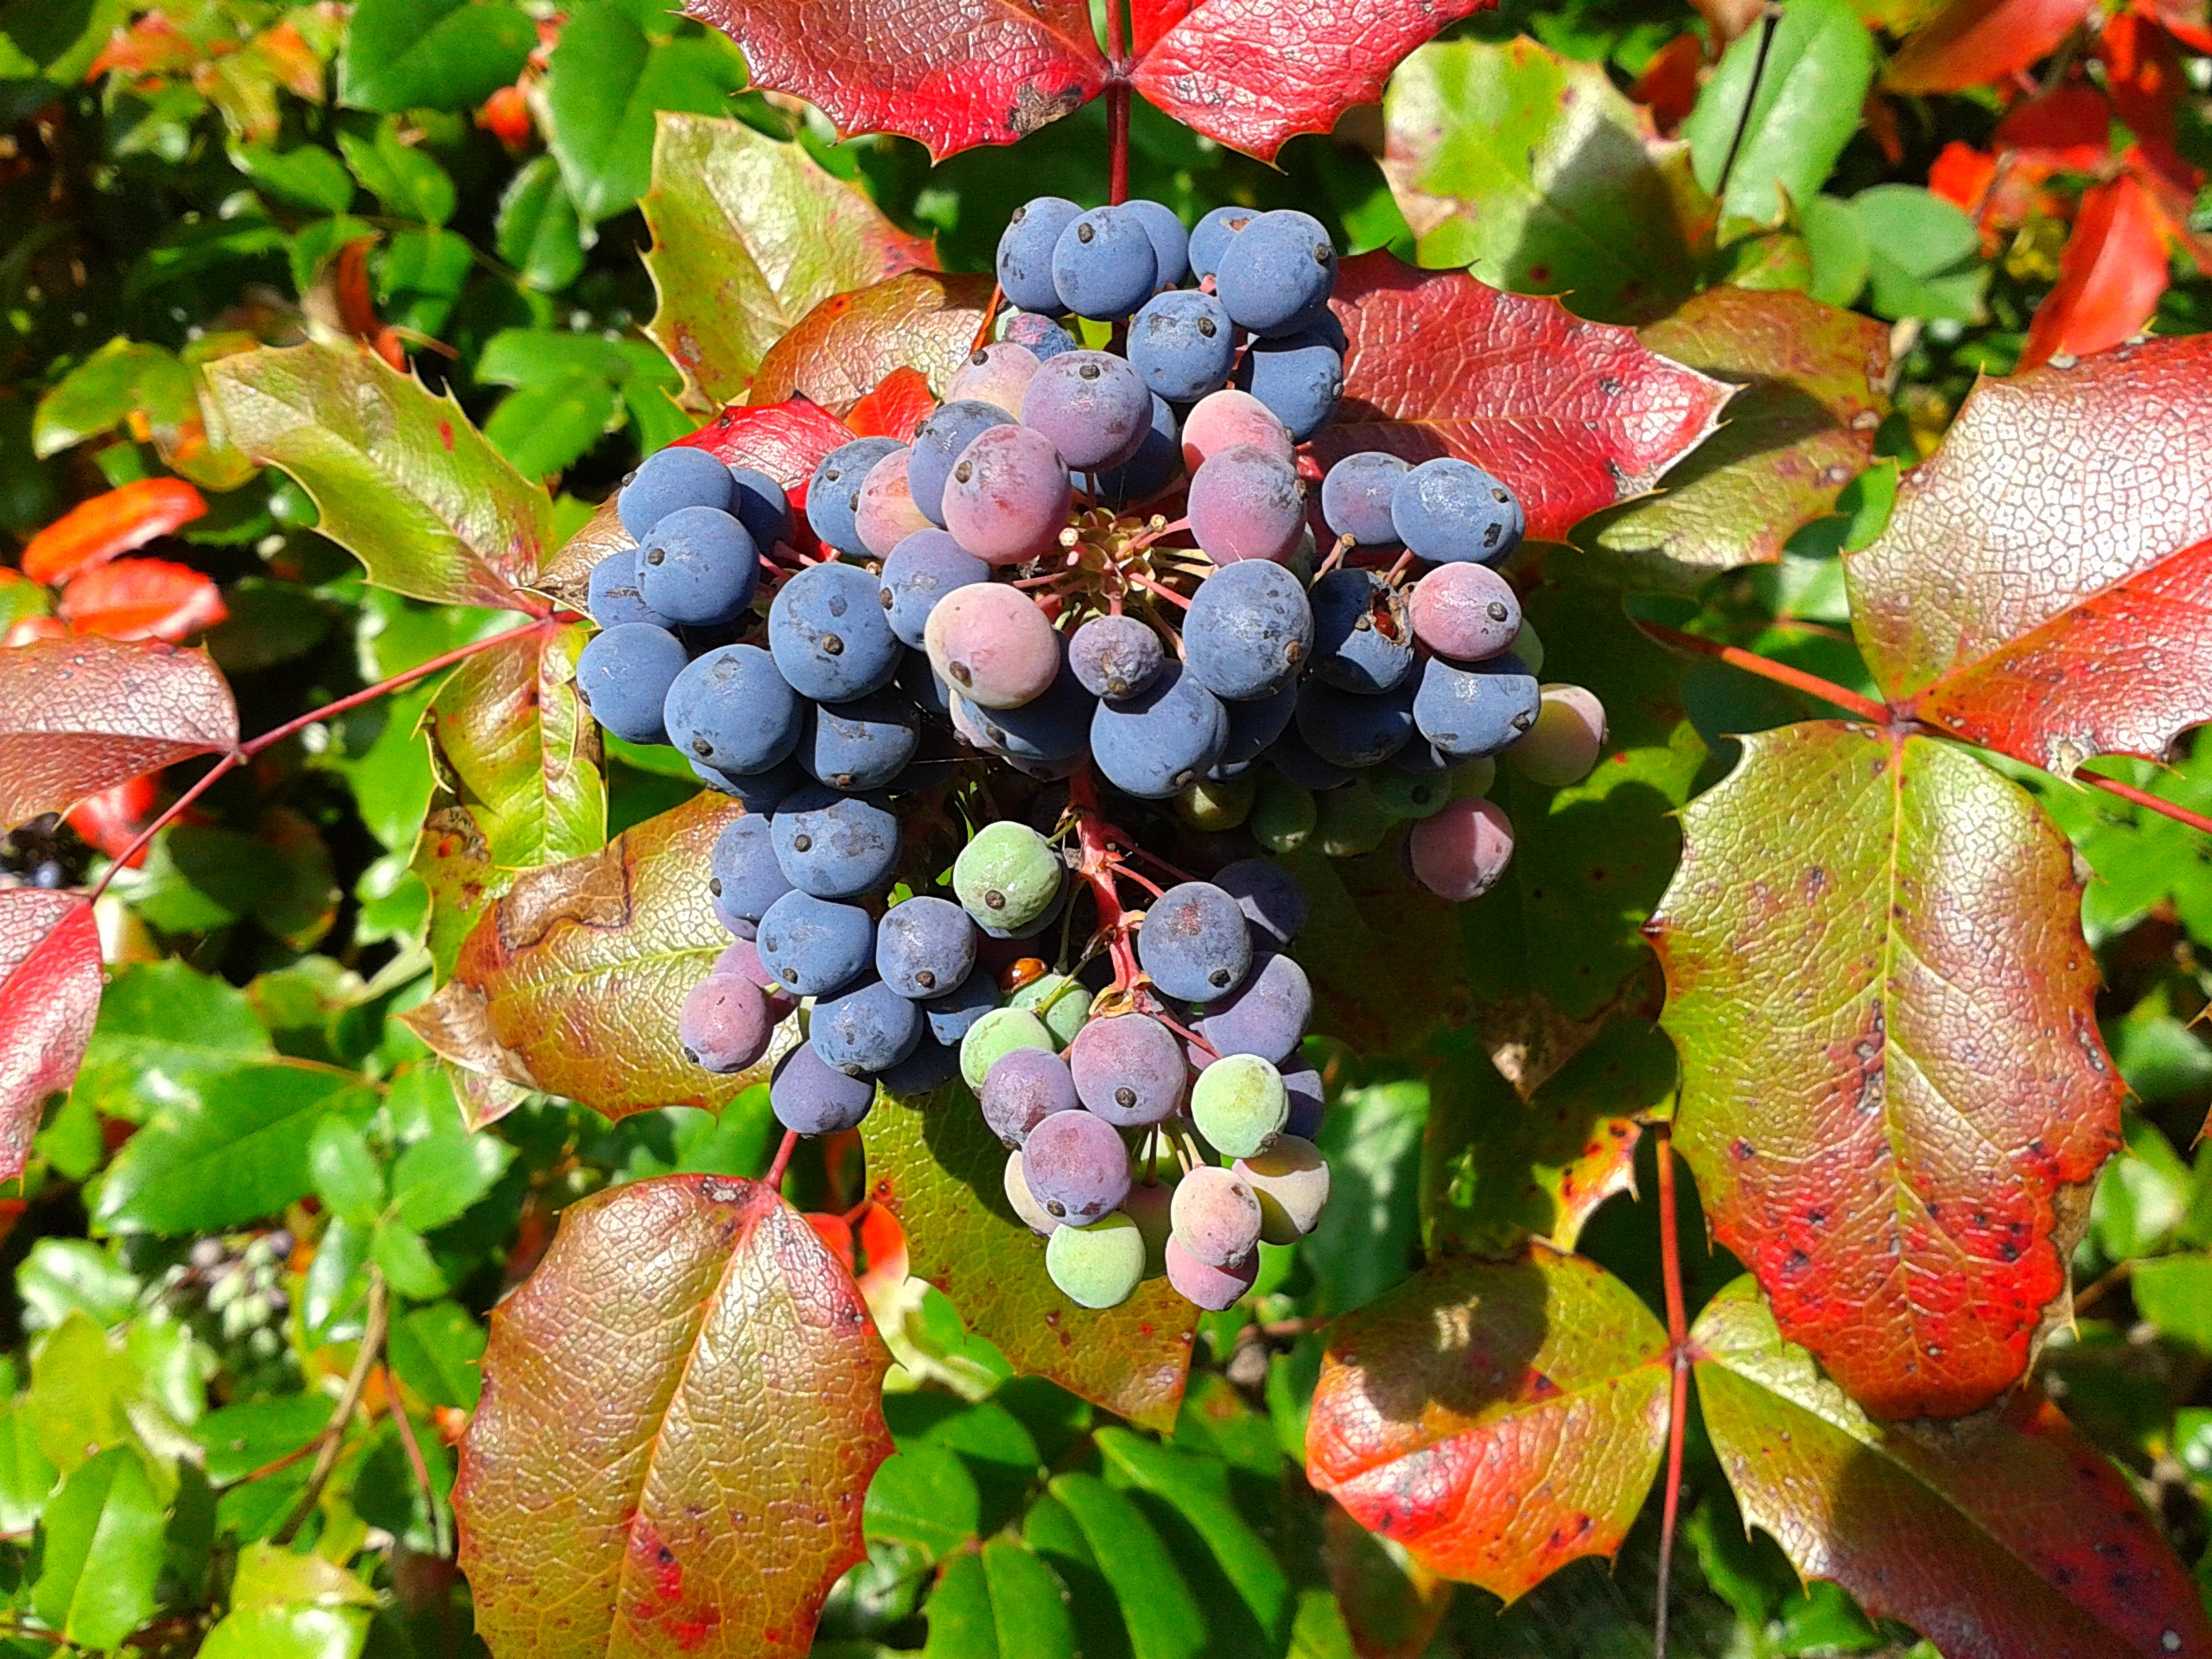
nature, plant, fruit, leaf, flower, foliage, food, green, produce, autumn, garden, season, shrub, flowering plant, land plant